History of Sabah

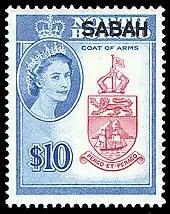
Postage stamp of the North Borneo Crown with a portrait of Queen Elizabeth II in 1964. Although North Borneo (Sabah) became part of the Federation of Malaysia in 1963, all British Crown stamps were maintained until 30 June 1964; the newly printed Sabah stamps arrived on 1 July 1964.

In 1761, Alexander Dalrymple, an officer of the British East India Company, concluded an agreement with the Sultan of Sulu to allow him to set up a trading post in the region. This plan, together with other attempts to build a settlement and a military station centring on Balambangan Island, proved to be a failure. A map by Dalrymple of North Borneo is exhibited in the National Museum of Scotland. There was minimal foreign interest in this region afterward and control over most parts of north Borneo seems to have remained loosely under the Sultanate of Brunei. In 1846, the island of Labuan on the west coast of Sabah was ceded to Britain by the Sultan of Brunei and in 1848 it became a British Crown Colony. Labuan became a base for British operations against piracy in the region. The first recorded ascent of Mount Kinabalu, the highest mountain in Borneo, was made in 1851 by British Malaya colonial administrator and naturalist Hugh Low. The highest peak and the deep gully of the mountain was later named after him.